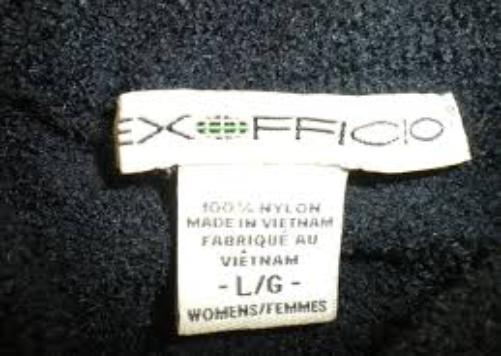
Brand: Exofficio
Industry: Clothes